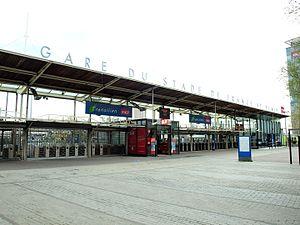
La Plaine-Saint-Denis (Seine-Saint-Denis, France), la gare du Stade de France &amp